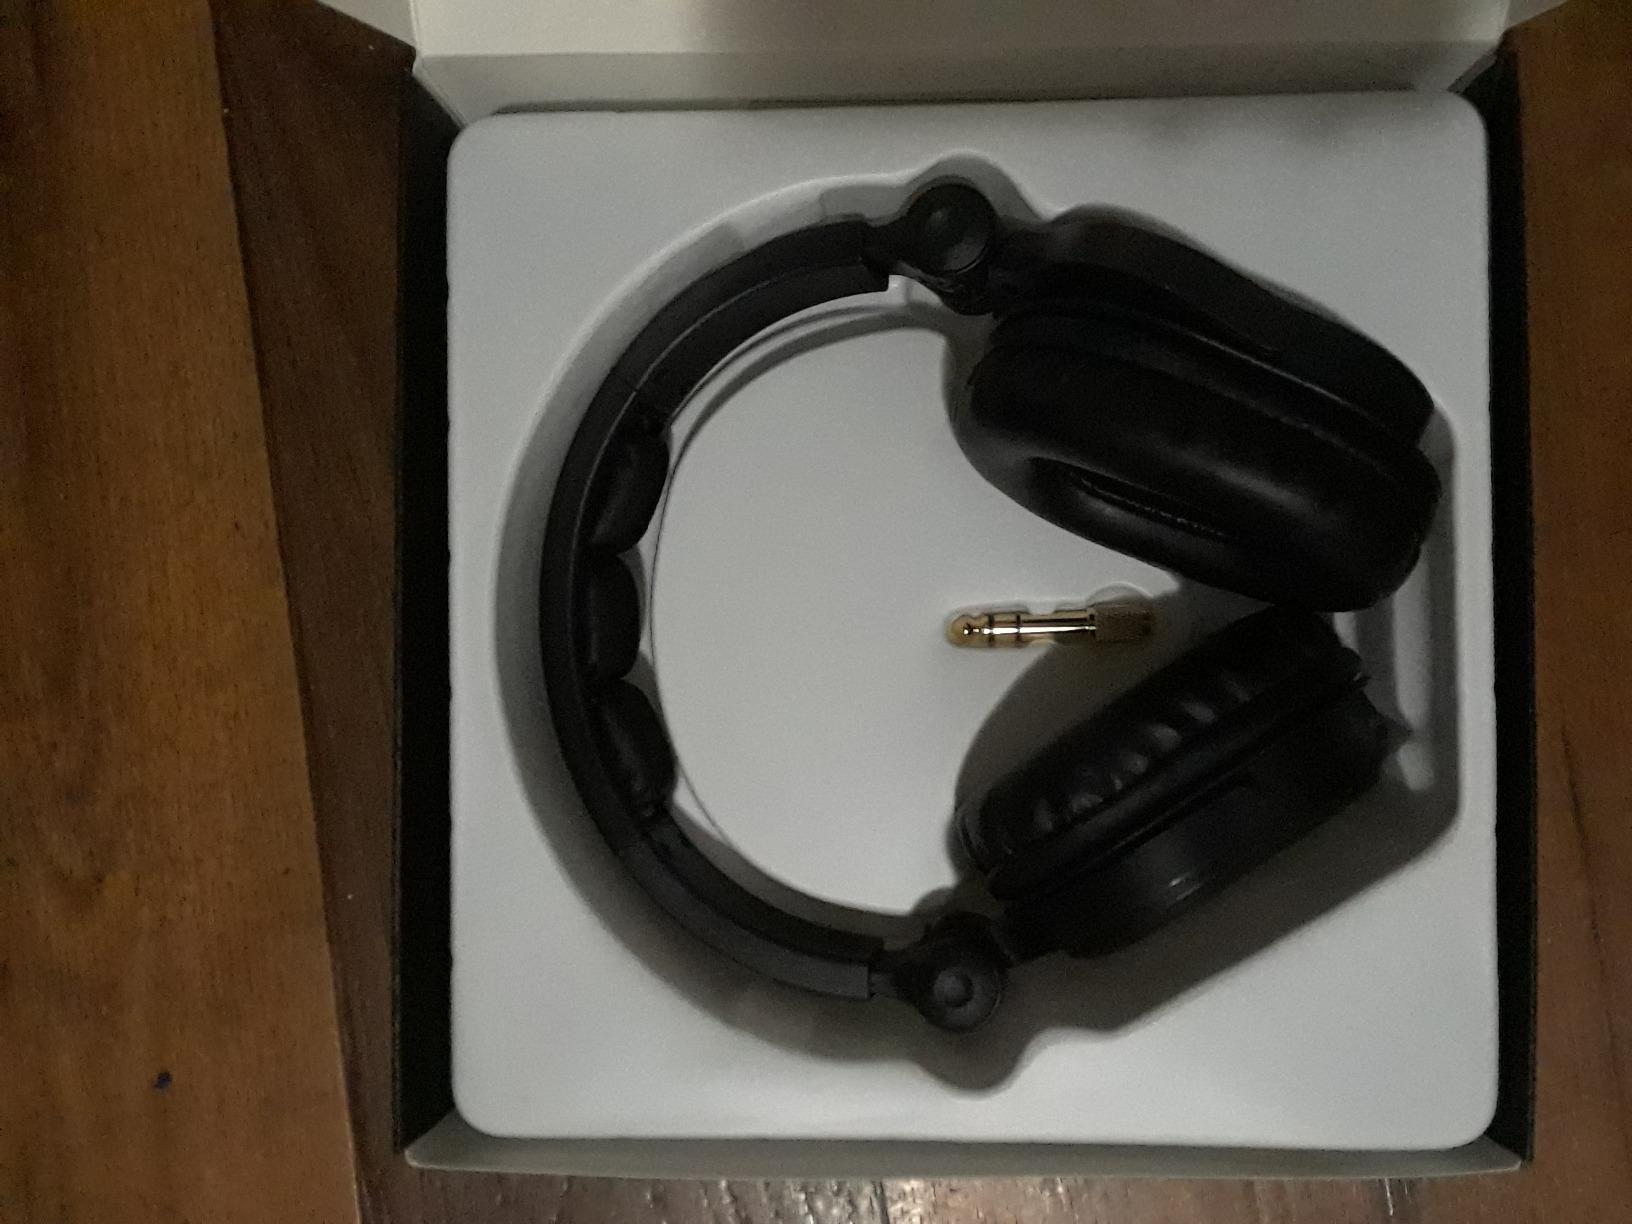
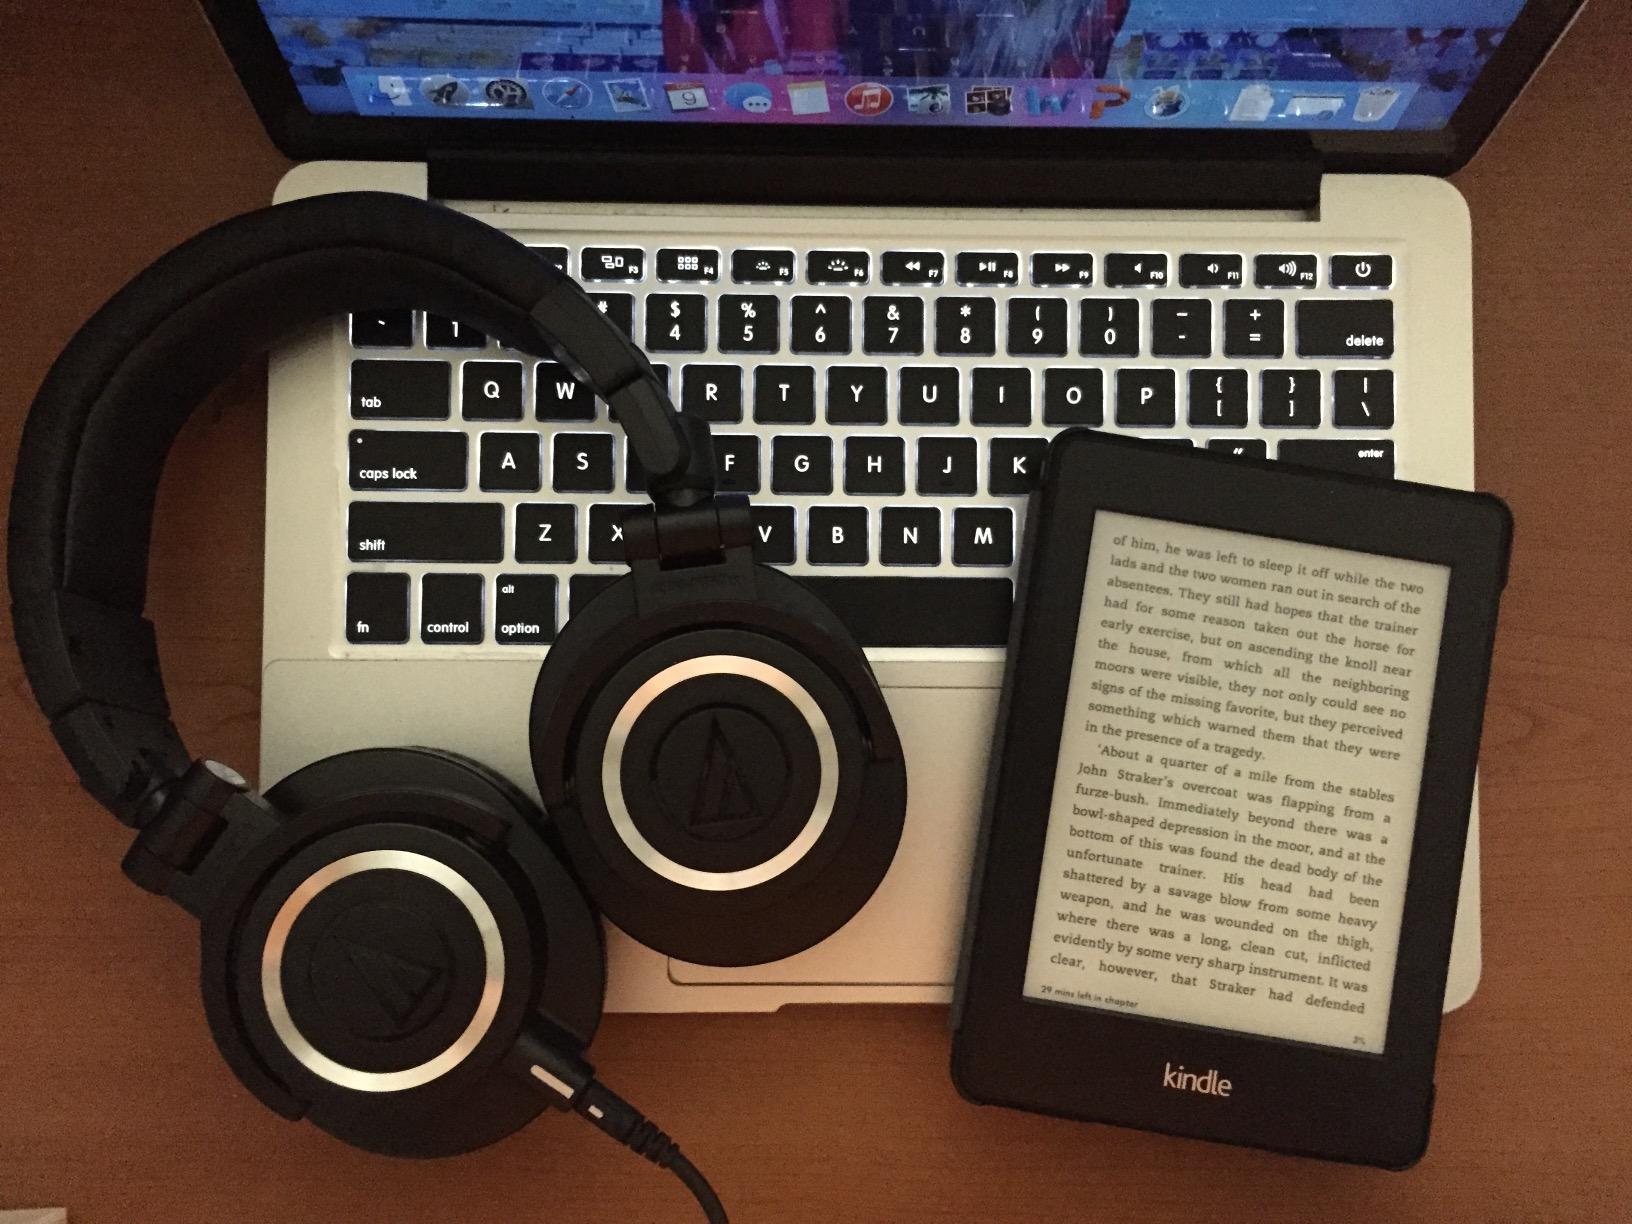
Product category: headphones
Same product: no